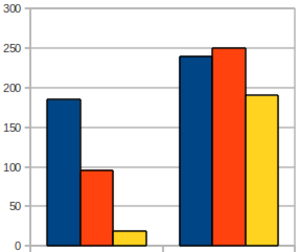
Retspsykiatri / Stigning i antallet af domme
1990 - 2006, domme til psykiatrisk behandling